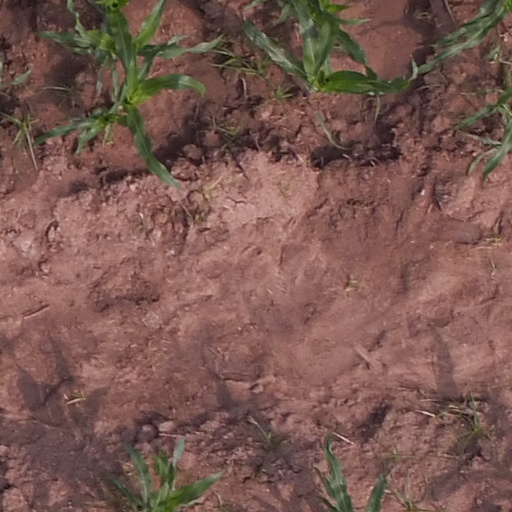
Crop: maize; corn